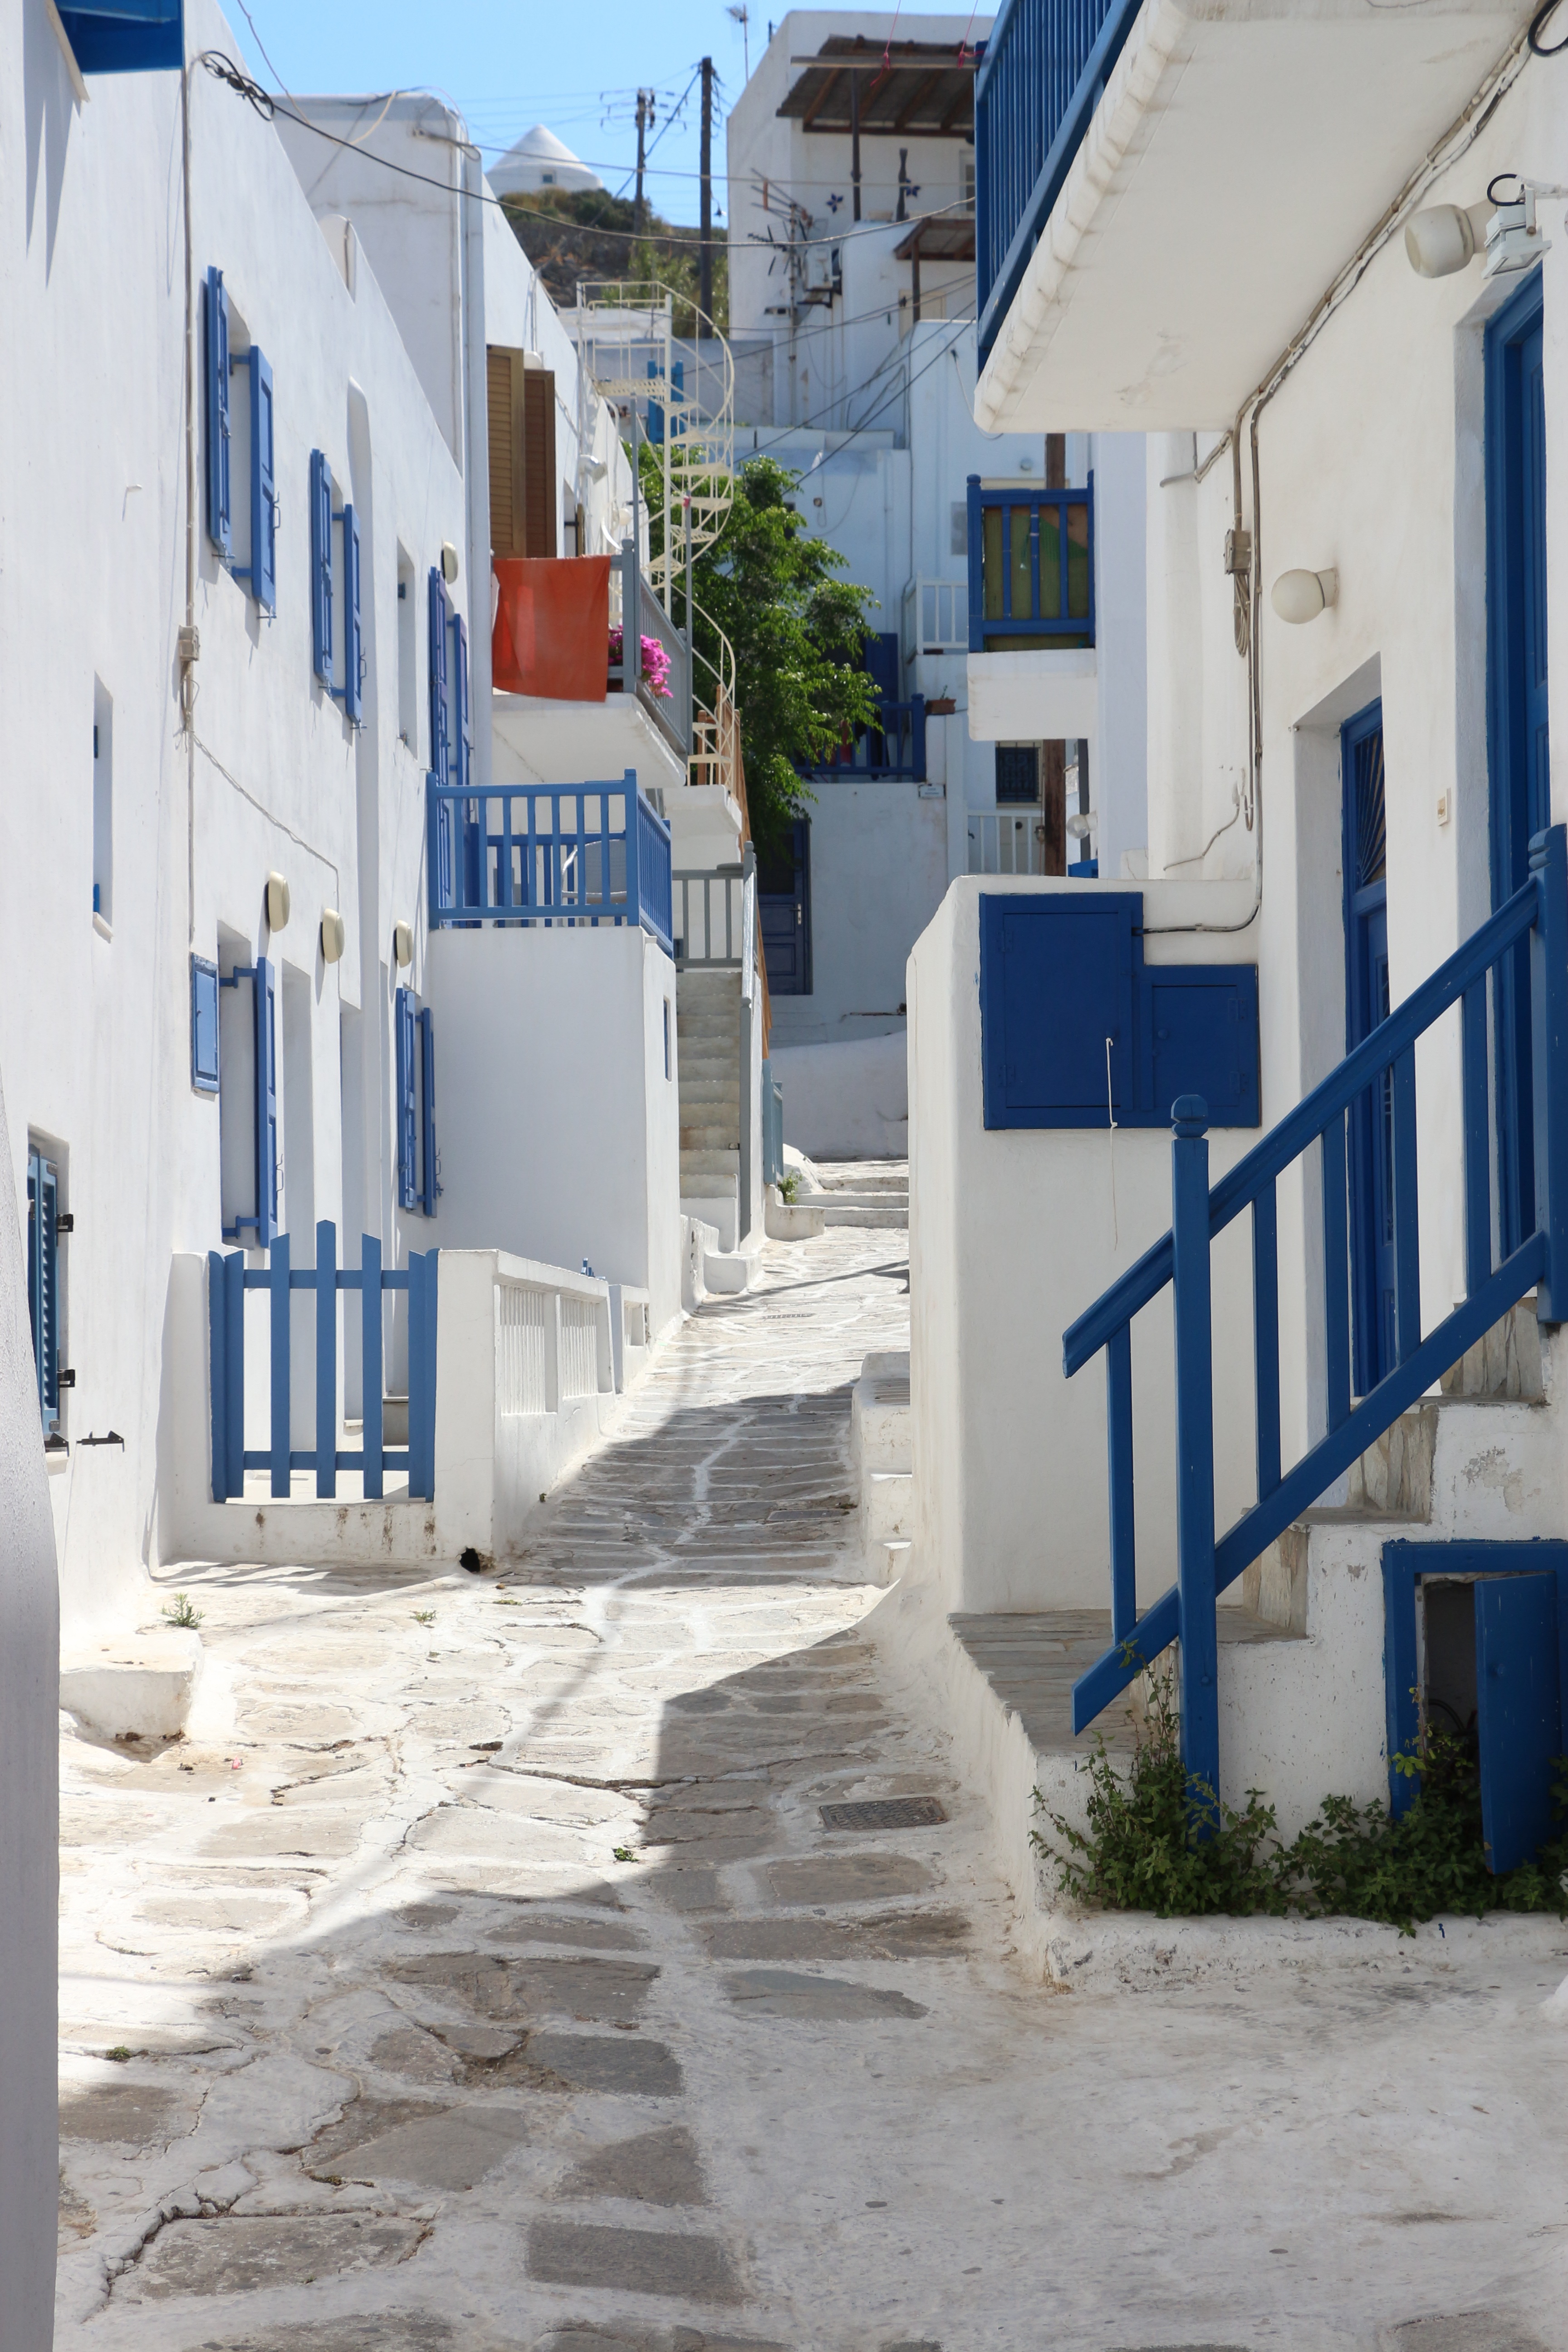
sea, road, white, street, house, town, home, vacation, village, holiday, island, facade, blue, tourism, homes, greece, mykonos, neighbourhood, greek island, aegean sea